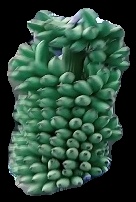
Variety: elakki-bale
Grade: grade1